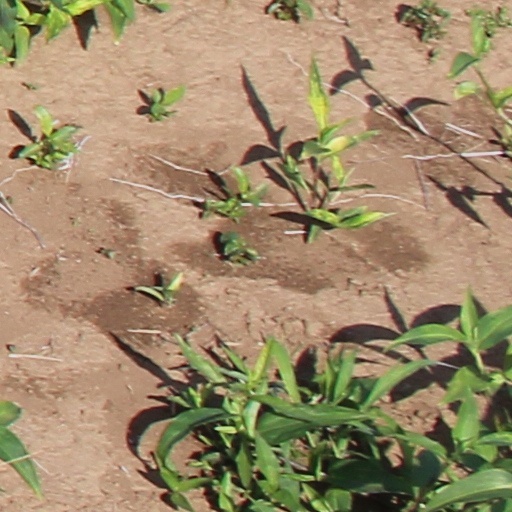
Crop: wheat